Witness Against the Beast

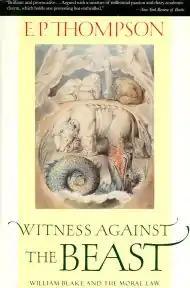
Cover of the paperback edition, released in Fall 1994

Witness Against the Beast: William Blake and the Moral Law is a 1993 book by the British historian E. P. Thompson in which Thompson contextualizes the work of the otherwise enigmatic poet and painter William Blake. The last book that Thompson would write, it was published posthumously. The book attempts to frame some of Blake's ideas in the traditions of the culture of religious dissent in England.